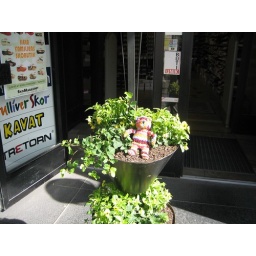
P.F. lounges in flowers outside the shoe store.